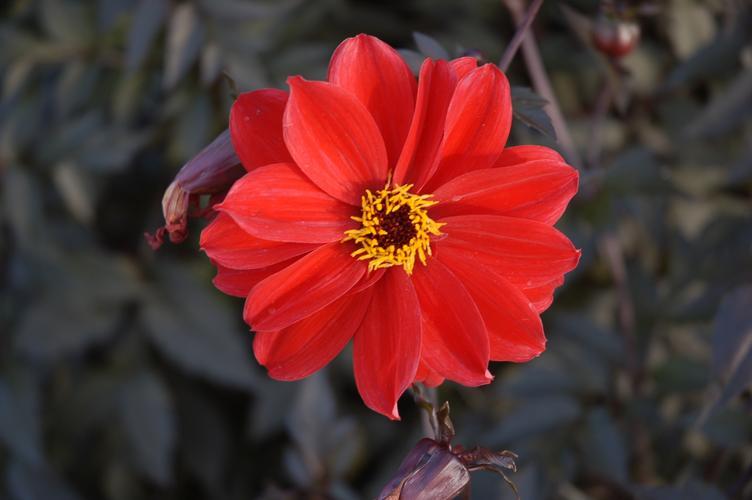
Label: bishop of llandaff